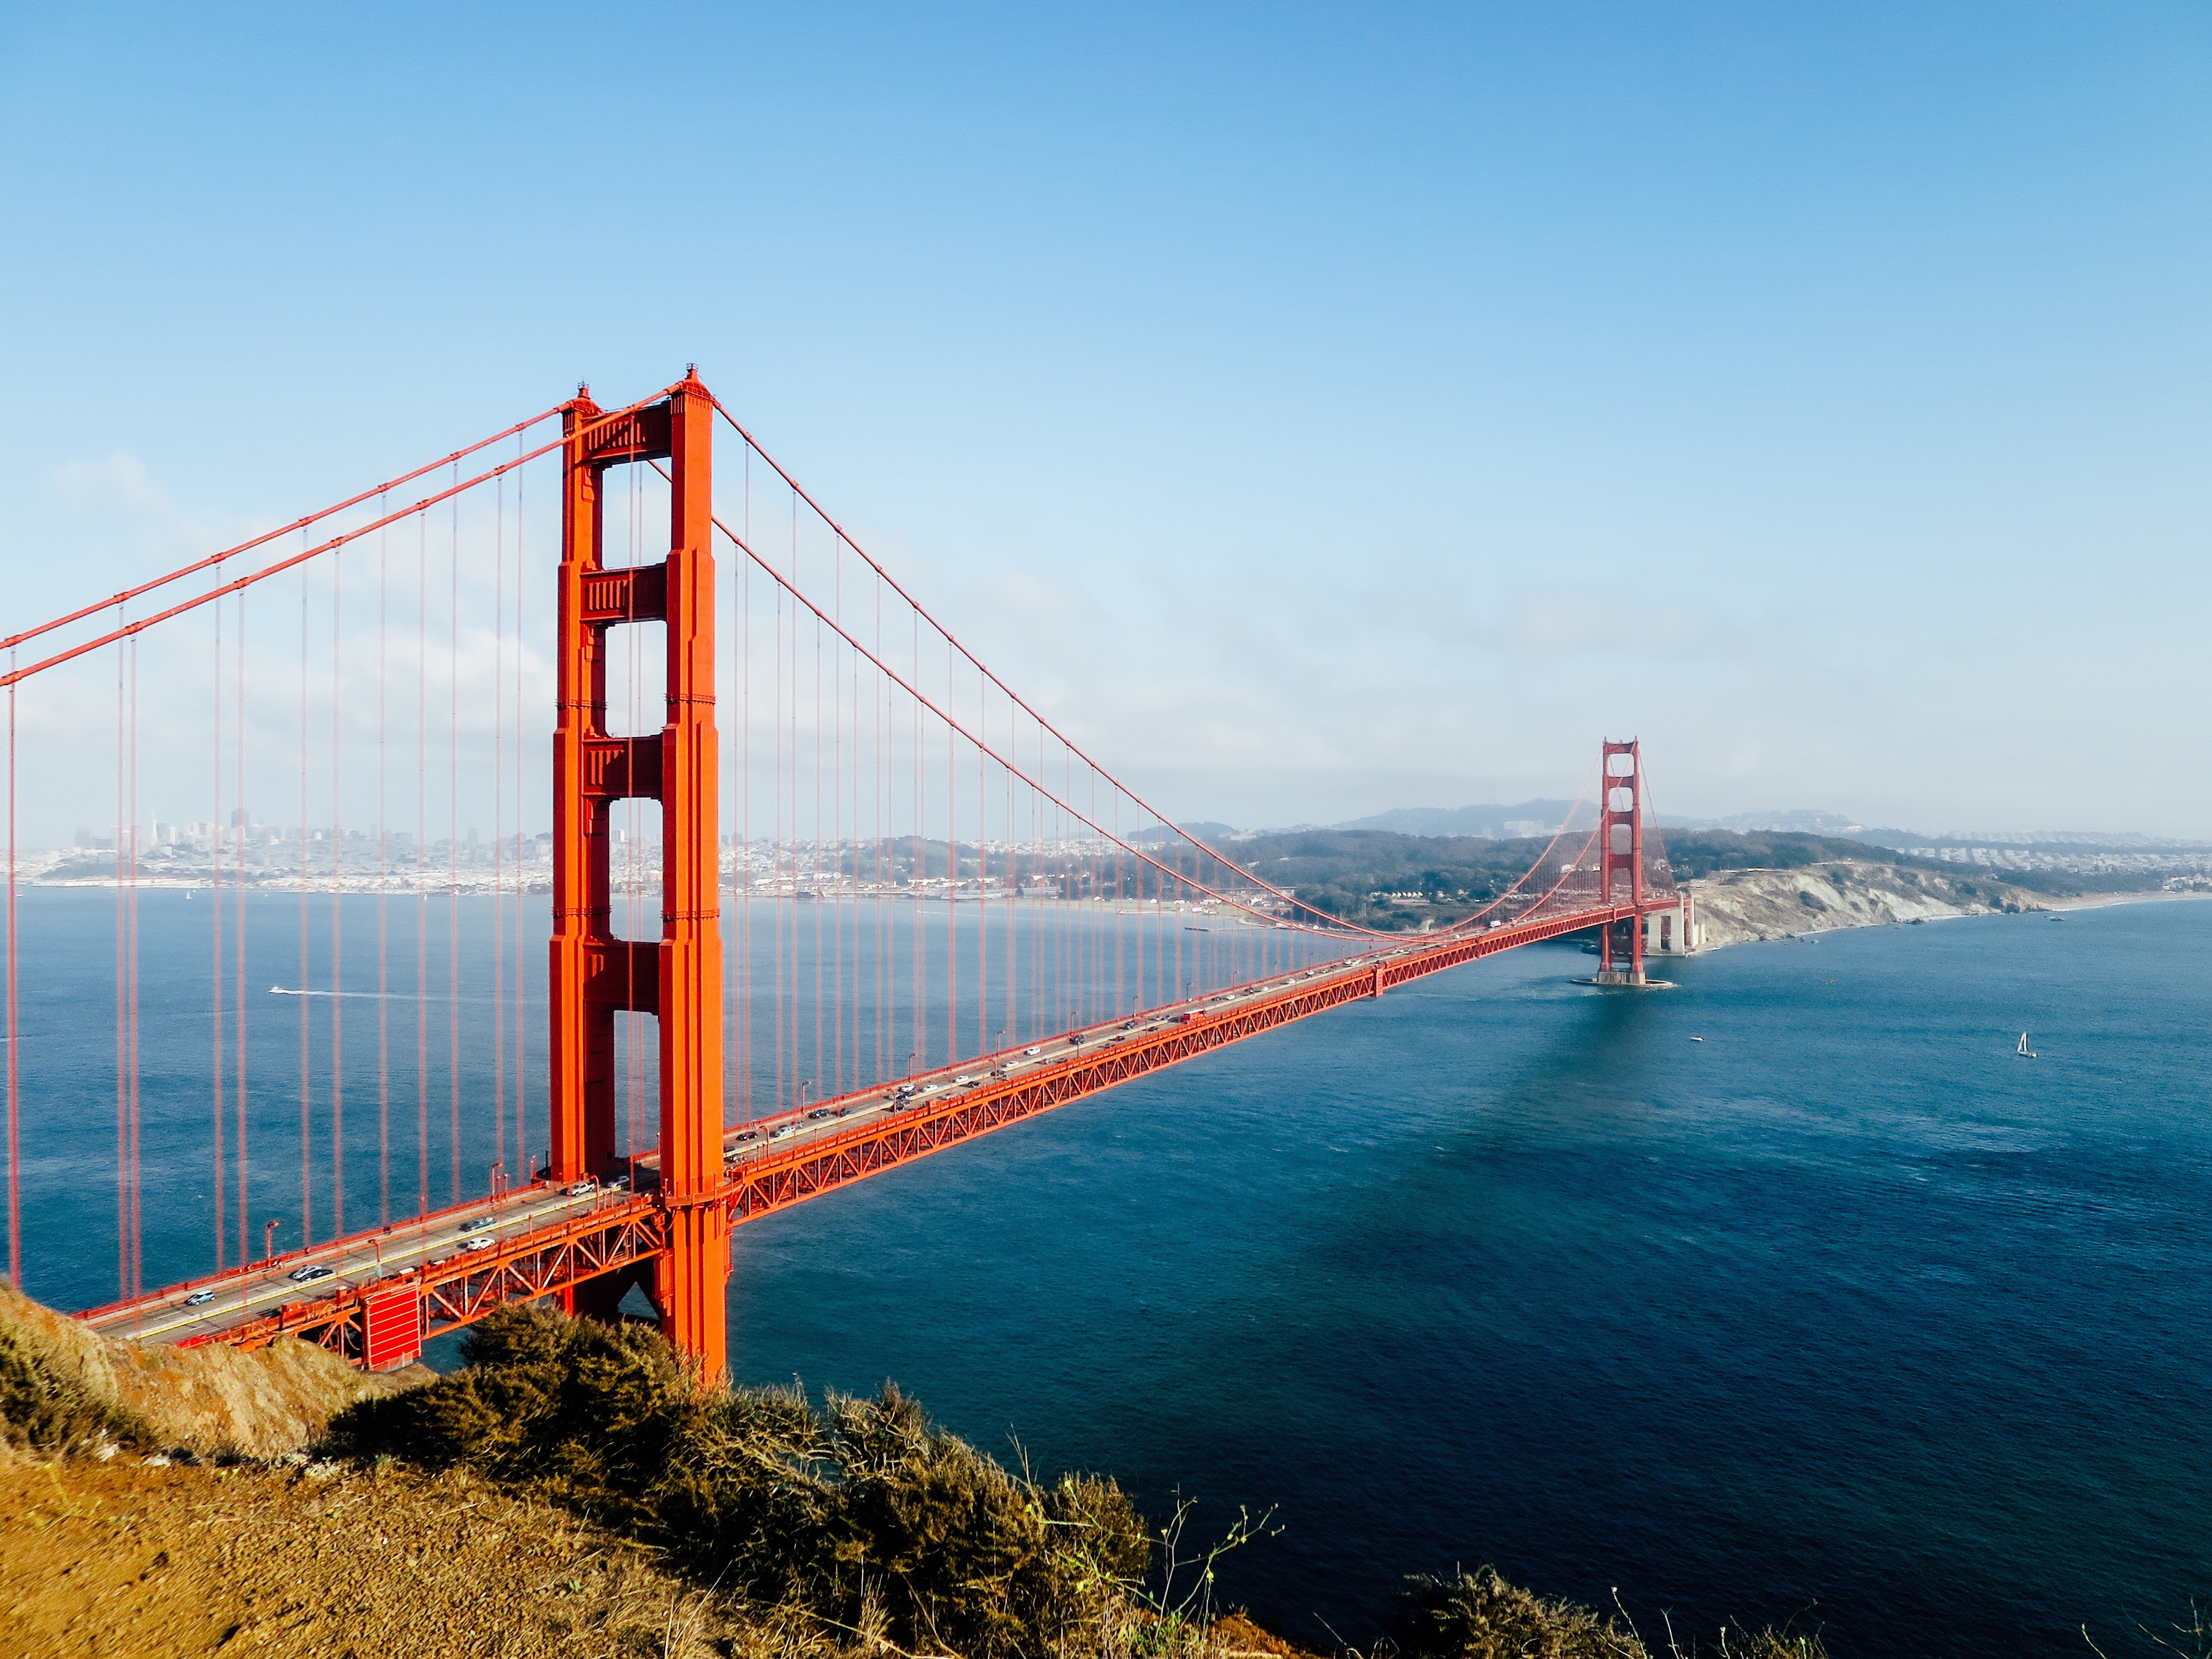
sea, coast, water, ocean, architecture, bridge, monument, tourist, golden gate bridge, san francisco, suspension bridge, vehicle, tower, usa, america, bay, landmark, suspension, attraction, california, famous, cable stayed bridge